The Giant Spider Invasion

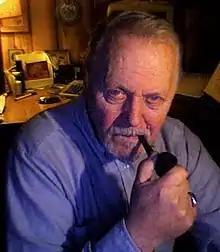
"The Giant Spider Invasion" was directed and co-produced by Bill Rebane.

Originally conceived as an idea from Richard Huff, he and actor Robert Easton, a friend of Rebane, were tasked to write the script. By the time filming began, creative differences led to a script not being made and only pages of dialogue had been written. To motivate Easton, who was told to write 10 to 15 pages a day, Rebane locked him in a cabin and told him to finish the daily task or he would not be fed. The cast of the film consisted of Hollywood veterans. It was tentatively titled "The Great Spider Invasion".